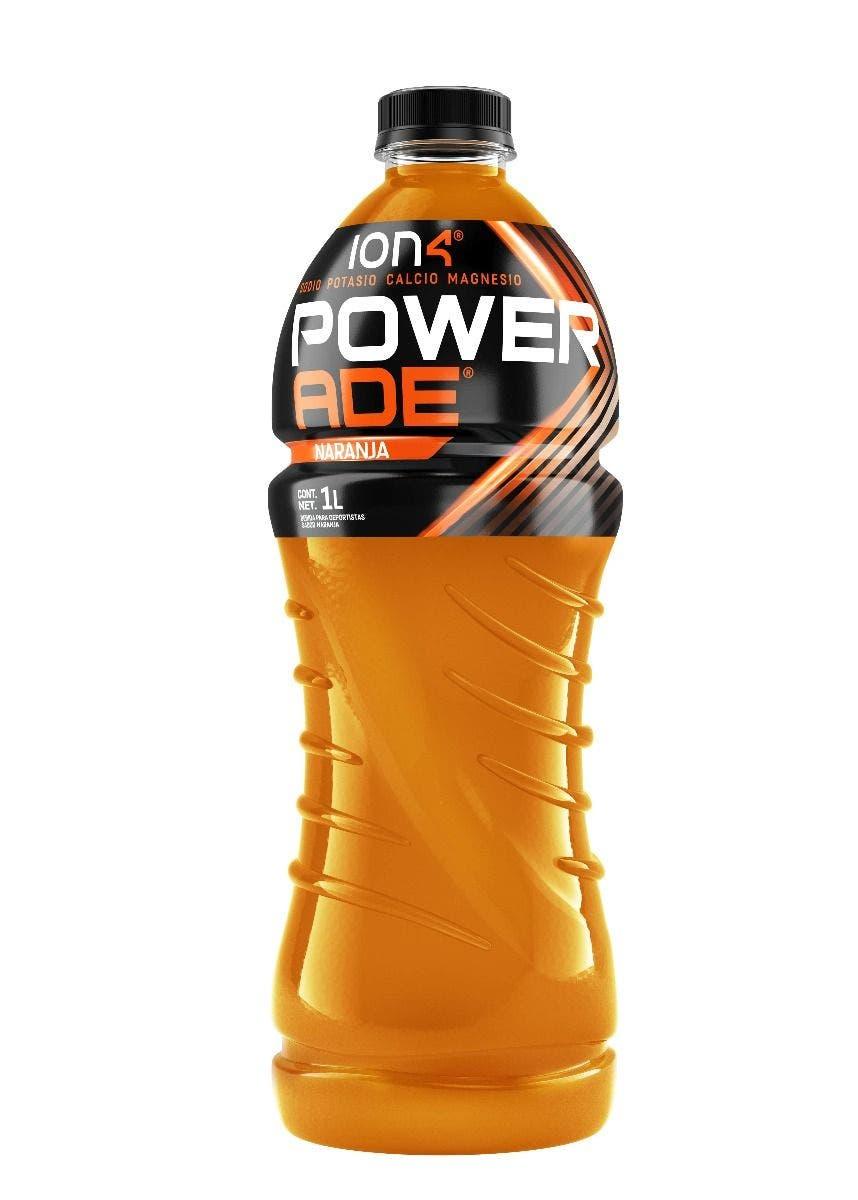
A Powerade Ion 4 orange flavor in a 1-liter plastic bottle